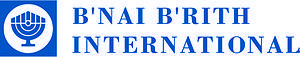
L’Ordre indépendant du B'nai B'rith est la plus vieille organisation juive toujours en activité dans le monde. Calquée sur les organisations maçonniques, elle a été fondée à New York, le 13 octobre 1843, par douze personnes, dont Henry Jones et deux frères, juifs émigrés d'Allemagne, qui avaient appartenu à la Société des Frères qui joua un certain rôle dans l'élaboration de la Première Internationale. Ils voulaient fonder un système d'entraide pour les juifs arrivant aux États-Unis et devant faire face à des conditions de vie difficiles.